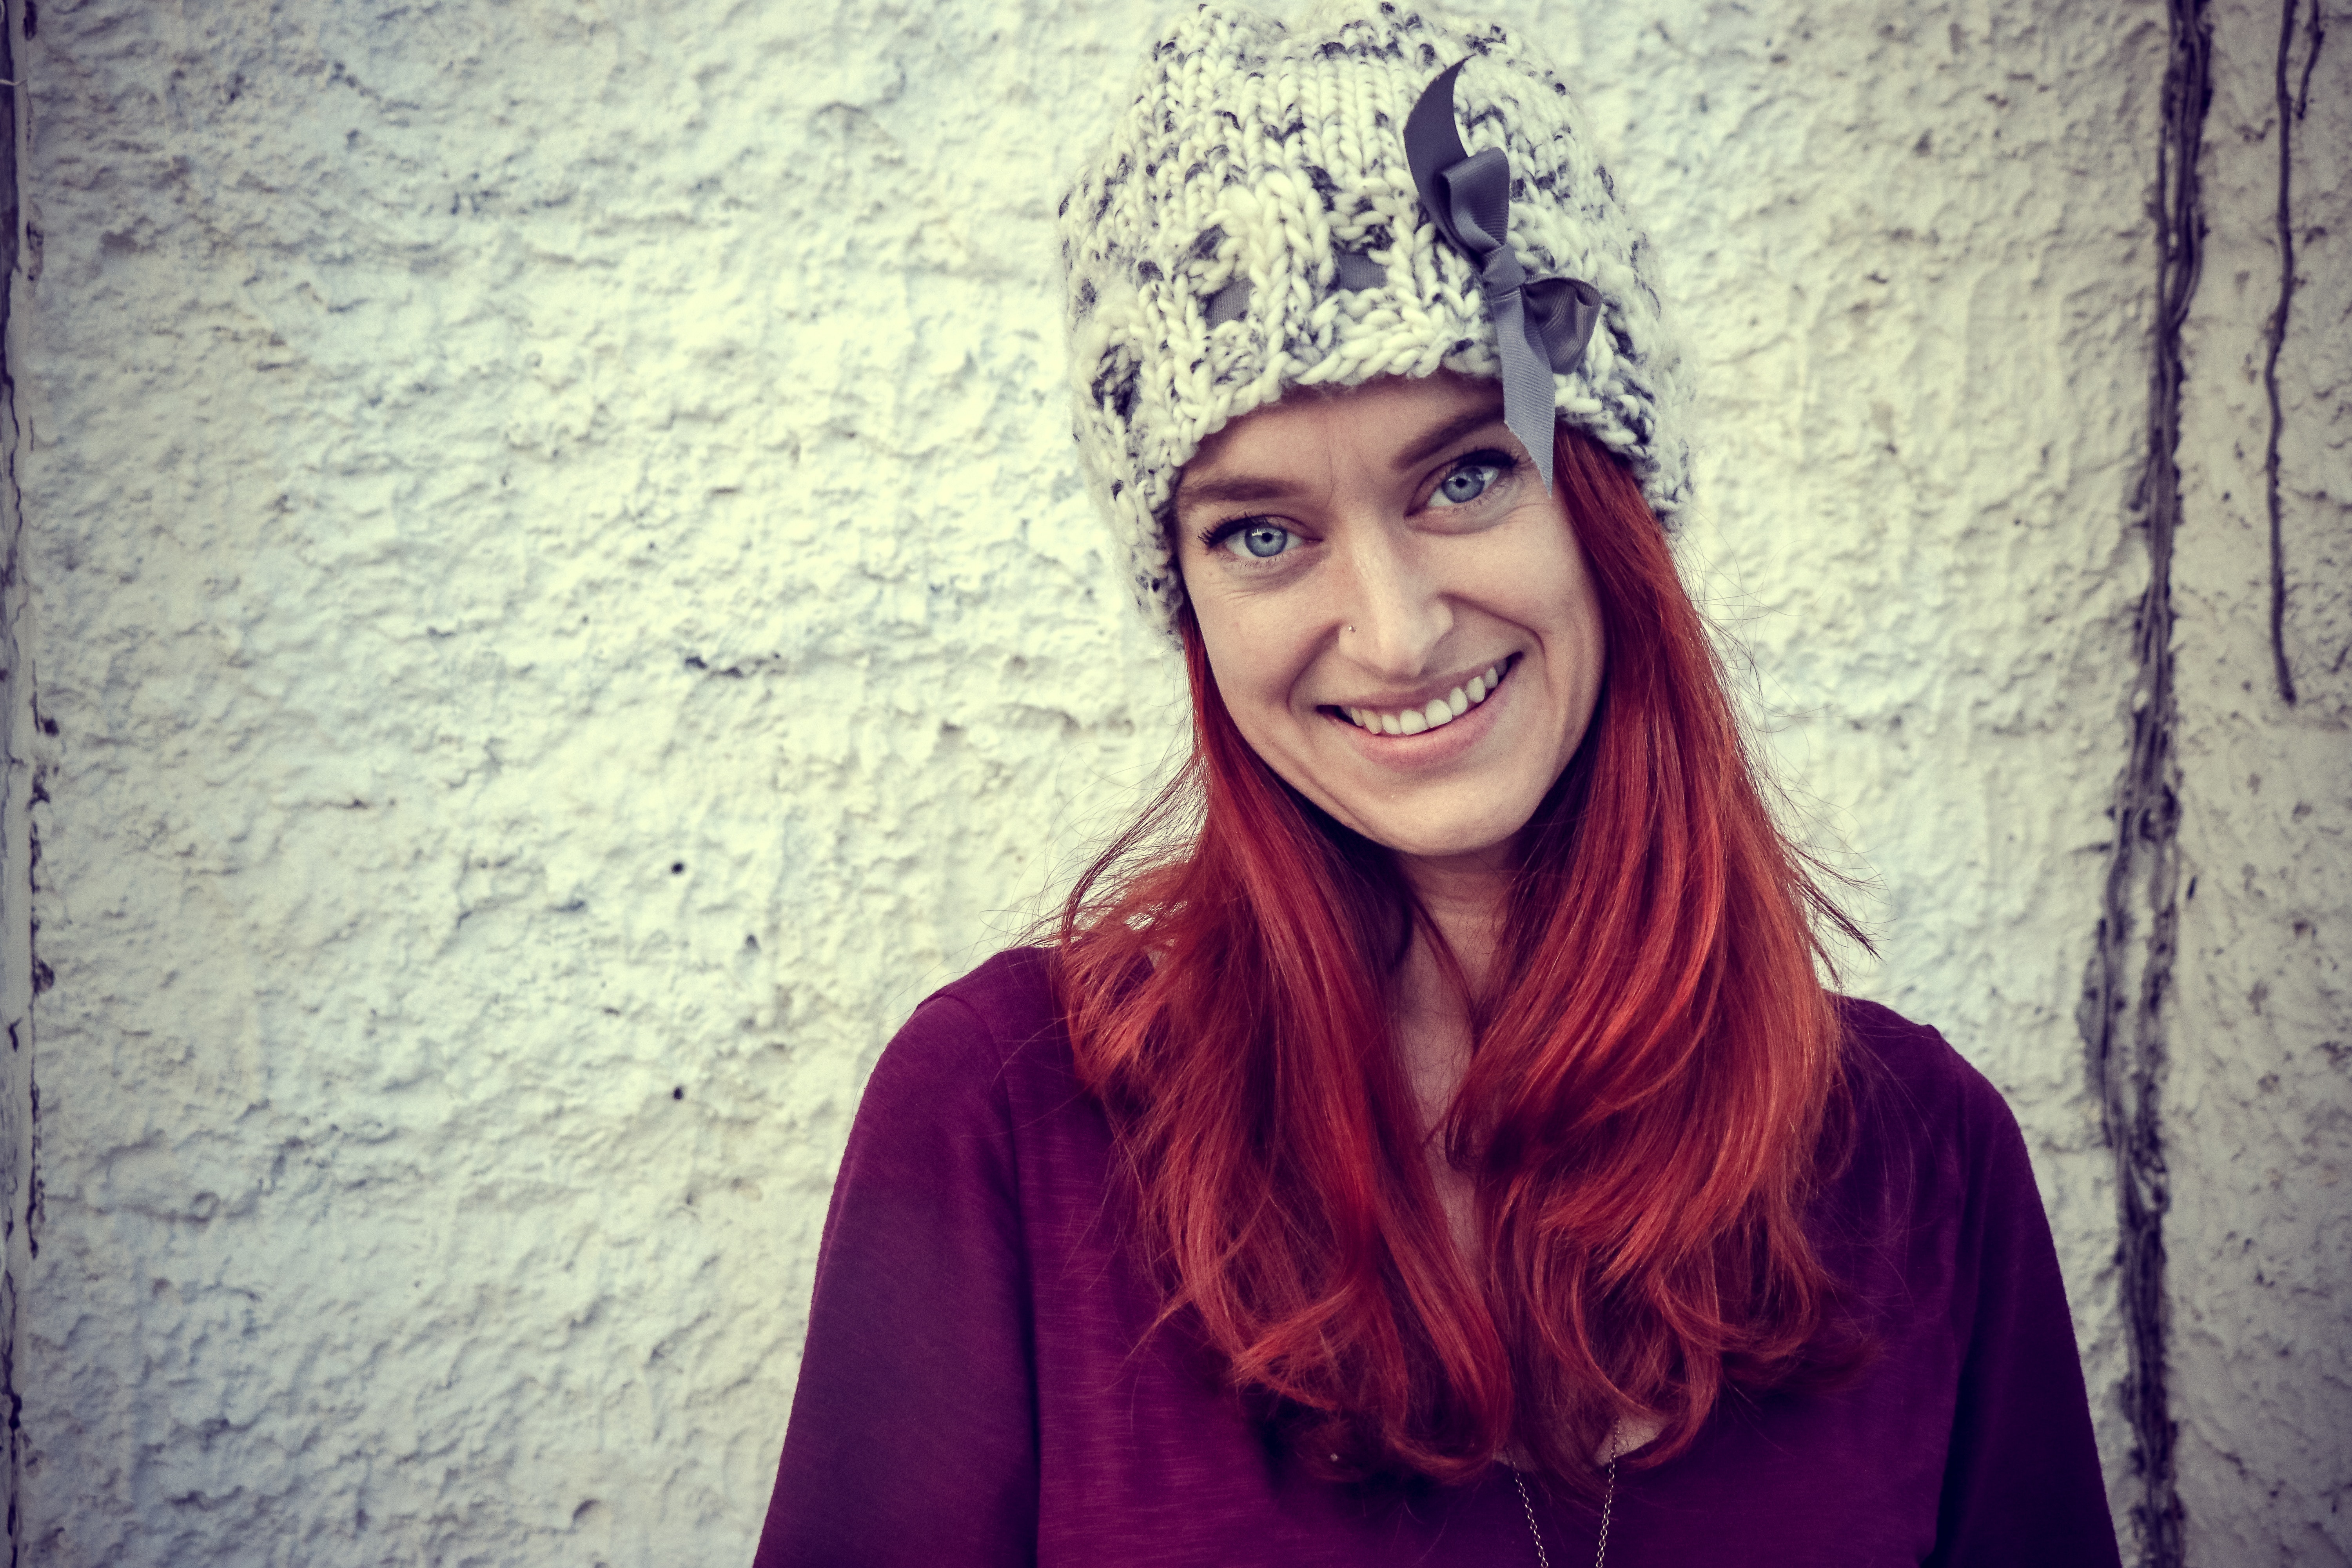
face, hair, facial expression, smile, beauty, head, purple, blond, lip, pink, cool, skin, wall, eye, organ, fashion, fun, headgear, brown hair, happy, beanie, long hair, headpiece, photography, fashion accessory, mouth, winter, outerwear, portrait, hair accessory, portrait photography, scarf, crown, hat, photo shoot, laugh, cap, magenta